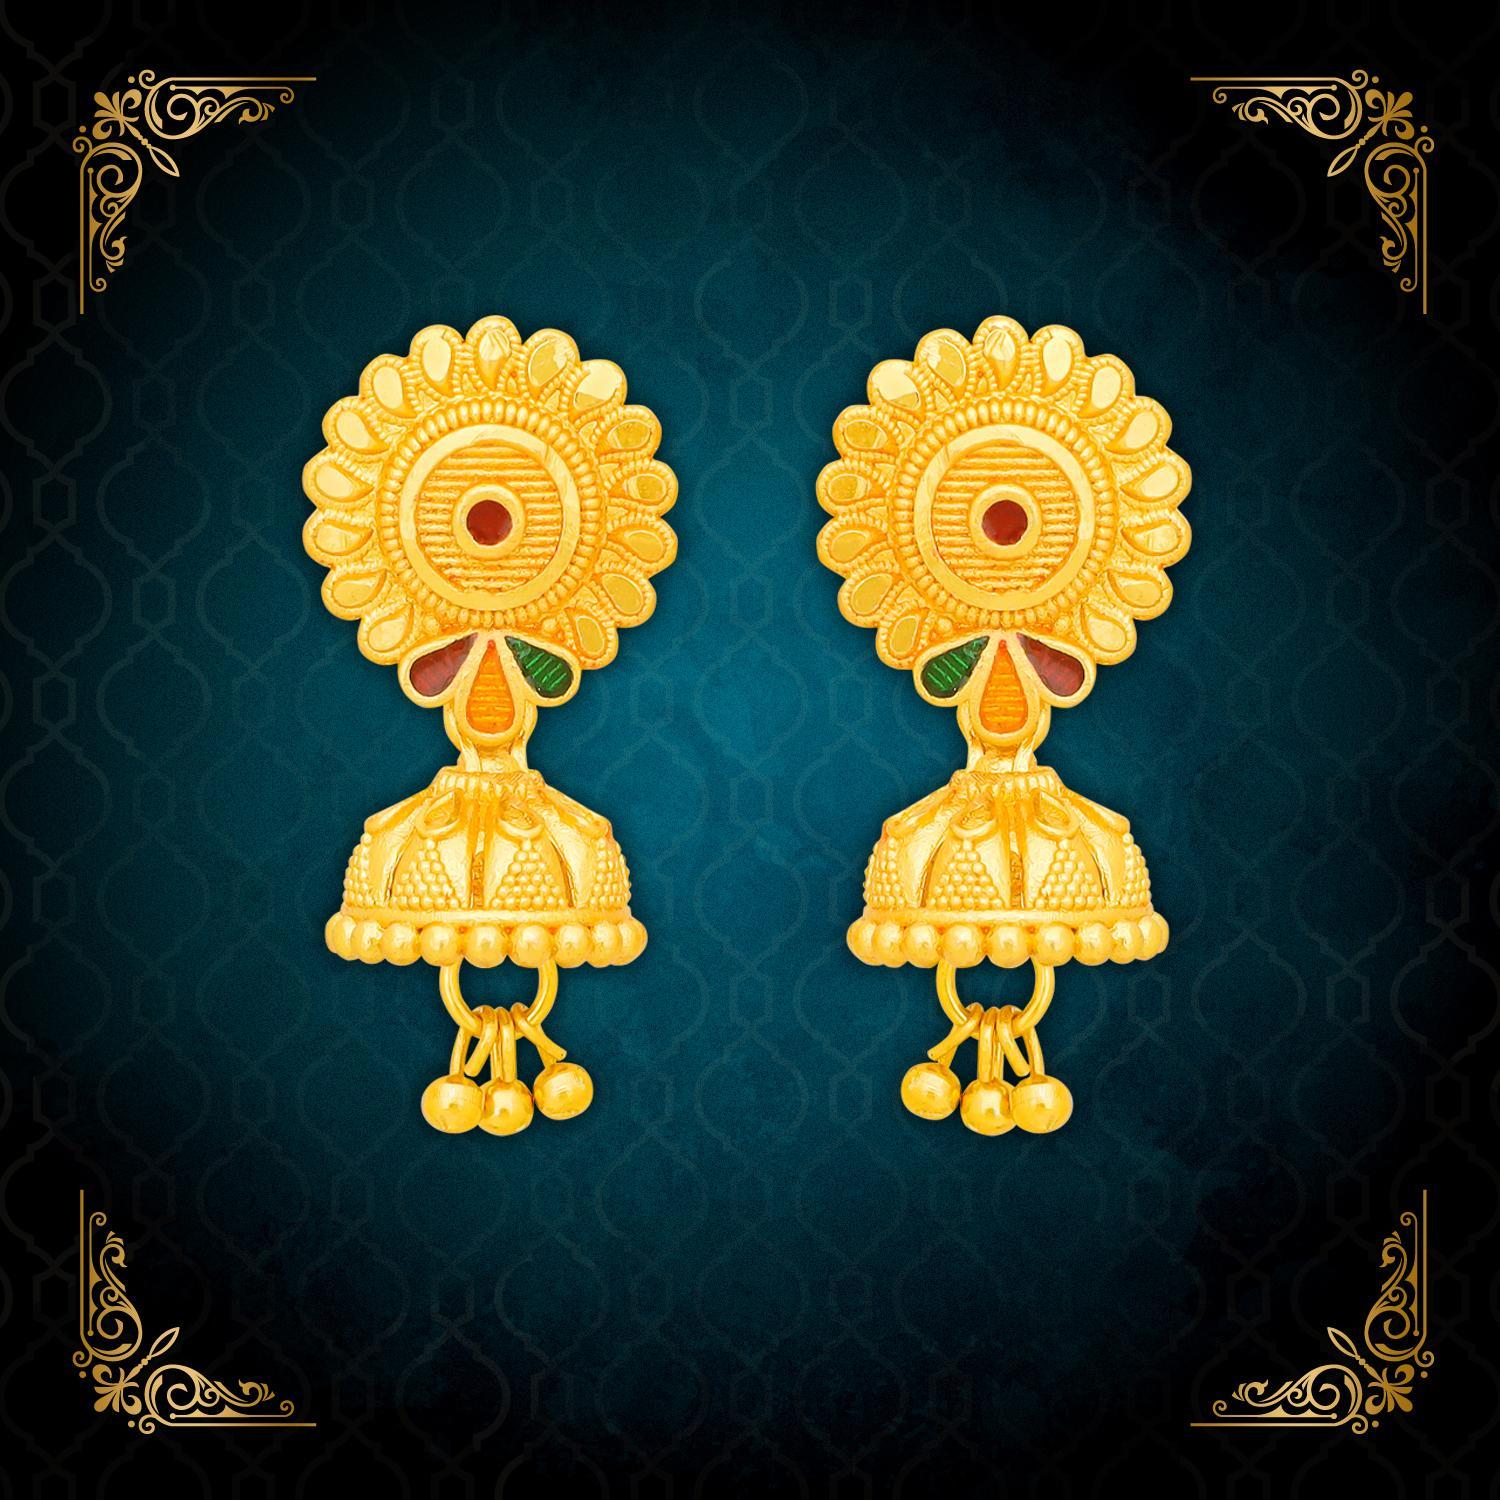
arch fashion Traditional Gold Platted New Jumkhi Earrings Collection ERG2106
Type: Earrings
Brand: arch fashion
Price: Rs. 179
Traditional 1gm Gold Plated South Screw Back Alloy Jhumka Earring. This Look Like a Real Gold Jewellery made of CAD/CAM design. This Jhumki,s are Gold and Micron plated finished which are light weight and safe for your Beautiful skin. Traditional 1gm Gold Plated South Screw Back Alloy Jhumka Earring. This Look Like a Real Gold Jewellery made of CAD/CAM design. This Jhumki,s are Gold and Micron plated finished which are light weight and safe for your Beautiful skin.